Brunnen railway station

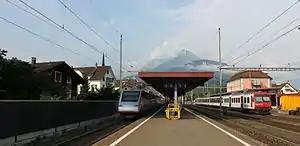
Brunnen station looking south, with a passing ETR 470 train to the left and a calling S3 train to the right.

Brunnen railway station is a railway station serving the resort of Brunnen, in the Swiss canton of Schwyz and municipality of Ingenbohl. It is located on the Gotthard railway, and is served by long-distance trains as well as by commuter and suburban trains.